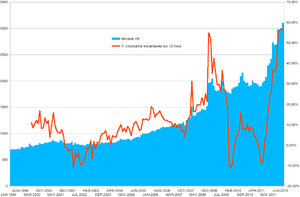
Historique du bilan de l'euro-système (BCE)
La Banque centrale européenne est la principale institution monétaire de l'Union européenne. Elle est établie le 1ᵉʳ juin 1998 sur un modèle fédéral et son siège est à Francfort-sur-le-Main, en Allemagne. Elle bénéficie d'un monopole d'émission de l'euro en tant que monnaie commune et unique de l'Union économique et monétaire, de définir les grandes orientations de politique monétaire de la zone euro et de prendre les décisions nécessaires à sa mise en œuvre : c'est-à-dire de maintenir le pouvoir d'achat de l'euro et donc la stabilité des prix dans la zone euro. Cette zone comprend actuellement les 19 pays de l'Union européenne qui ont introduit l'euro depuis 1999.